April (girl group)

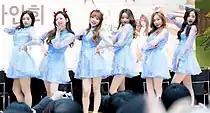
APRIL during a fan-sign, on January 15, 2017

April released their third EP "Prelude" as a six-member group on January 3, 2017, with the title track "April Story". The group also held their comeback showcase performance for "Prelude" on the same day. On February 14, they performed a cover of Apink's """Luv""" for the 100th episode of "The Show". From February 16, they also performed on "M Countdown" with the track "Wow". On February 26, they released "So You" as a digital single. On March 20, April held their second Japanese fan-meeting titled "[#April Japan Fanmeeting 2017～April Story～]" at Shinagawa Intercity Hall, Tokyo.